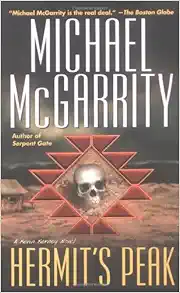
Hermit's Peak
Category: Books
Review David Morrell bestselling author of First Blood and Double Image Michael McGarrity does for New Mexico what James Lee Burke does for Louisiana. The land is in his blood. So is crime writing. He's a natural born storyteller with a hard-earned personal knowledge of how cops work. Combine that with characters like Kevin Kerney and Sara Brannon and the multilayered plot of Hermit's Peak, and you have a winner. About the Author Michael Mcgarrity entered the New Mexico Law Enforcement Academy in his forties, joining the Santa Fe Sheriff's Department. There he established the department's renowned sex-crimes unit, personally breaking many of its cases. He has also worked as a ranch hand, a corporate consultant, a college teacher, a psychotherapist, an investigator for the New Mexico Public Defender's Office, and has served in several key positions in the New Mexico Department of Health. The Anthony Award-nominated author of Tularosa, Mexican Hat, and Serpent Gate, he lives in Santa Fe with his wife and son. Excerpt. Chapter 1 Maj. Sara Brannon arrived at her office fifteen minutes before she was due to report to Gen. Henry Powhatan Clarke. She sorted through her mail, looking for a letter from Kevin Kerney. There was no envelope with either a New Mexico postmark or his familiar scrawl. Disappointed, Sara set the mail aside, took off her fatigue jacket, and glanced at her wristwatch. It was evening in Santa Fe, New Mexico, and she wondered if Kerney was home from work. With the demands of his job as deputy chief of the New Mexico State Police and his gloomy description of the small guest house he was renting, she doubted he spent much time at home. Both Kerney and she were working long, hard hours in pressure-cooker jobs, and camping out in less than inviting quarters. Late March in South Korea had brought a series of cloudy, dreary days that made spring seem a long way off. Sara yearned for sunshine and home. But with several months remaining on her tour of duty, it was too soon to start daydreaming. Her office desk faced a full wall of situation maps documenting all recent North Korean DMZ incursions, infiltrations, and violations. As commander of allied G-2 ground reconnaissance and intelligence units, she was directly responsible for monitoring North Korean troop activity along and inside the DMZ. Her squads had to catch whatever the electronic eyes in the sky missed. Sara routinely accompanied the patrols to assess their effectiveness and efficiency. For the last forty-six years, battle-ready armies had faced each other across a swath of rugged mountains two-and-a-half miles wide and a hundred-and-fifty miles long that cut across the Korean peninsula, keeping the zone free of any human activity except intermittent skirmishes. Once blasted by artillery, bombed and strafed by aircraft, burned and left barren by infantry, the DMZ now flourished as a nature preserve. The reforested mountains, abundant grasses, and wildflowers, the deer, brown bears, and wildcats that grazed and fed peacefully in the valleys and the high country, reminded Sara of her family's Montana sheep ranch and Kerney's still unrealized hope to return to his ranching roots in New Mexico. When G-2 had received advance notice of the itinerary for the secretary of state's South Korean visit, Sara concentrated her attention on Panmunjom, the neutral village within the DMZ fifty miles due north from Seoul. The secretary had scheduled a quick visit to the site, to be accompanied by high-ranking military and civilian dignitaries. During a series of late-night sweeps at Panmunjom, Sara had spotted the tracks and scat of a Korean wildcat. On a subsequent patrol, under a full moon, she caught sight of the animal, an adult male about the size of an American cougar. Through night-vision binoculars, she watched it lope quickly across the cleared area around the village and move on. Two nights before the secretary of state's arrival, she saw the animal again on the same traverse. Halfway across the clearing the big cat froze, turned to catch a downwind breeze coming from the village, reversed direction, and quickly retreated. Whatever startled the wildcat needed looking into. Sara got permission to go into the DMZ for a closer look. Her team jumped off late at night from a staging area in a canyon south of Panmunjom, and belly-crawled to the open perimeter surrounding the village, where they waited for the full moon to set. Under cover of darkness, Sara spread her people out and put the area under close surveillance. For hours nothing moved, but Sara sensed that the North Koreans were up to something. She ordered a ground sweep into the village. As Sara and her team crawled across the clearing, automatic weapon fire opened up from three hidden positions, taking out her point man. Sara popped flares into the night sky, called for cover fire from the infantry platoon stationed behind the wire, and kept the team moving forward as rounds whined overhead. The green dots from the AK-47 tracers, the red dots from the M-60 machine-gun tracers, and the searing white of the flares cast carnival colors across the night sky. Using rocket grenade launchers, the team took out two of the positions and stormed the third, capturing a wounded North Korean soldier. As Sara pulled back with the wounded North Korean and two shot-up team members, the enemy answered with return fire from behind the village. Another soldier took a round in the exchange, but Sara got everyone out. They hit the safety of the fence and a bank of ten-thousand-watt spotlights lit up the village. All shooting stopped. Sara stayed with her wounded until the medics got them stabilized and ready to airlift. Then she reported to the command bunker. A South Korean infantry officer was on the telephone in a terse exchange with his opposite number on the other side of the DMZ. The officer hung up and reported to the American colonel at his side an immediate stand-down by the North Koreans. At dawn, Sara took a platoon of infantry back into the DMZ to inspect the area. They found three tunnels with shielded ceilings to block any traces of body heat that could be detected by satellites. Dug from the North Korean boundary, the tunnels ran to within five hundred feet of the viewing platform that looked over the DMZ, and were positioned to rake the viewing platform in a cross fire. Commando sniper rifles with silencers and telescopic sights were retrieved from the tunnels. Then each tunnel was sealed and destroyed with explosives. As a result of the thwarted assassination plans, the secretary of state's DMZ visit was cancelled. Weeks later, Sara was still waiting to hear what the CIA and Defense Intelligence Agency had to say about the incident. The Beltway spy shops had taken full control of the investigation and dropped a heavy security blanket over the episode. Since the firefight, most of Sara's time had been spent either undergoing intense questioning by teams of Intelligence analysts or debriefing Pentagon and National Security Council officials. She had put her people in for commendations and medals, but hadn't heard a word back through the chain of command. Perhaps the incident would be buried so deep that there'd be no recognition of her team's outstanding performance. Such a morale-buster wouldn't make the rest of her tour any easier. She would have to think of ways to keep the unit's performance at a peak. Sara looked at her wristwatch again. She had five minutes before her meeting with General Clarke. She put on her fatigue jacket and walked across the street to the headquarters building. Upon assuming command of Combined Forces in Korea, Gen. Henry Powhatan Clarke had taken one look at his senior staff dressed in their Class-B headquarters uniforms and issued his first order, making fatigues the duty dress of the day for all personnel regardless of rank or assignment. As commander in chief of a combat-ready army, Clarke wanted the staff that would run the war and the line soldiers who would fight it dressed, equipped, and prepared to respond at a moment's notice. It was the first of many changes Clarke made to hone his army to a high state of readiness. In a rare exception to his own policy, General Clarke had worn his Class-A uniform to work. His schedule for the day included a meeting with the United States ambassador and senior members of the embassy staff. Of all the ribbons he wore above his left jacket pocket, his most prized was the Good Conduct Ribbon, awarded only to enlisted personnel. Serving in Vietnam at the age of twenty, Henry Powhatan Clarke had won a competitive service appointment to West Point, and had graduated in time to return as platoon leader during the 1968 Tet Offensive. At his desk, Clarke thumbed through the Defense Intelligence Agency report that had been delivered to his quarters late last night by a special Pentagon courier. The contents of the report, along with a letter and attached orders from the secretary of defense, had prompted his request to have Maj. Sara Brannon report to him. A knock at the open door made General Clarke look up. He smiled and moved to the front of his desk. "Come in, Major," he said, gesturing toward the two army-issue, metal straight-back office chairs that, by design, made long sit-down sessions almost unbearable. Clarke liked short meetings that got his people up and moving as quickly as possible. "Thank you, sir," Sara answered as she sat in the butt-numbing chair with more grace and ease than Clarke would have imagined possible. She watched as the general gathered papers from the desk and sat across from her. He had pale blue eyes, a round face that belied his toughness, and close-cut, thick brown hair that curled slightly at the ends. Sara met his gaze directly. Clarke knew that Maj. Brannon was an exceptional officer. Any man who only saw her good looks -- her sparkling green eyes, strawberry blond hair, and the mischievous line of freckles across her nose -- would be seriously underestimating her. "We finally received a conclusive Intelligence report on the sniper operation," General Clarke said. "A North Korean diplomat defected and confirmed the assassination plot was mounted by a fanatical element within the North Korean officer corps. They wanted to force Kim Jung II into a war with South Korea." Sara nodded and waited. "The three snipers had orders to kill the South Korean president, the secretary of state, and me." Henry Pow-hatan Clarke smiled. "Personally, I like to think that shooting an American four-star general would have pushed us into a war." "I'm glad that didn't happen, sir," Sara said, smiling back. "So am I, Major. I understand you've been asking my chief of staff about the status of your request for promotions and commendations for your team." "I have, sir." "I like an officer who goes to bat for her people." "They've earned the recognition, General," Sara said. "Agreed, Major," General Clarke said, as he put some papers in Sara's hands. "Each enlisted rank gets a meritorious promotion and...
Features: When Kevin Kerney, deputy chief of the New Mexico State Police, inherits an unexpected windfall of 6,400 acres of high-county land, the last thing he wants to think about is work. But while visiting his new property, he comes across an ailing stray dog that leads him to the butchered bones of a murder victim near the rugged mountain of Hermit's Peak. | After assigning the case to his subordinates, Kerney returns to Santa Fe to spend time with a woman he cares about, Sara Brannon, a career army officer who is visiting him on holiday. But his time with Sara must wait, as he is called back to Hermit's Peak when another body is found at a remote cabin. Now, Kerney must unearth the shattering truth about his new land and follow a twisting trail of blood through the majestic landscape of the American Southwest.